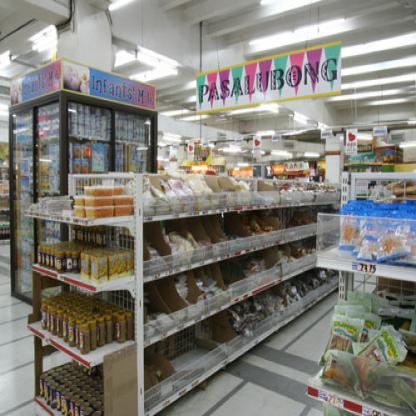
Scene: Indoor